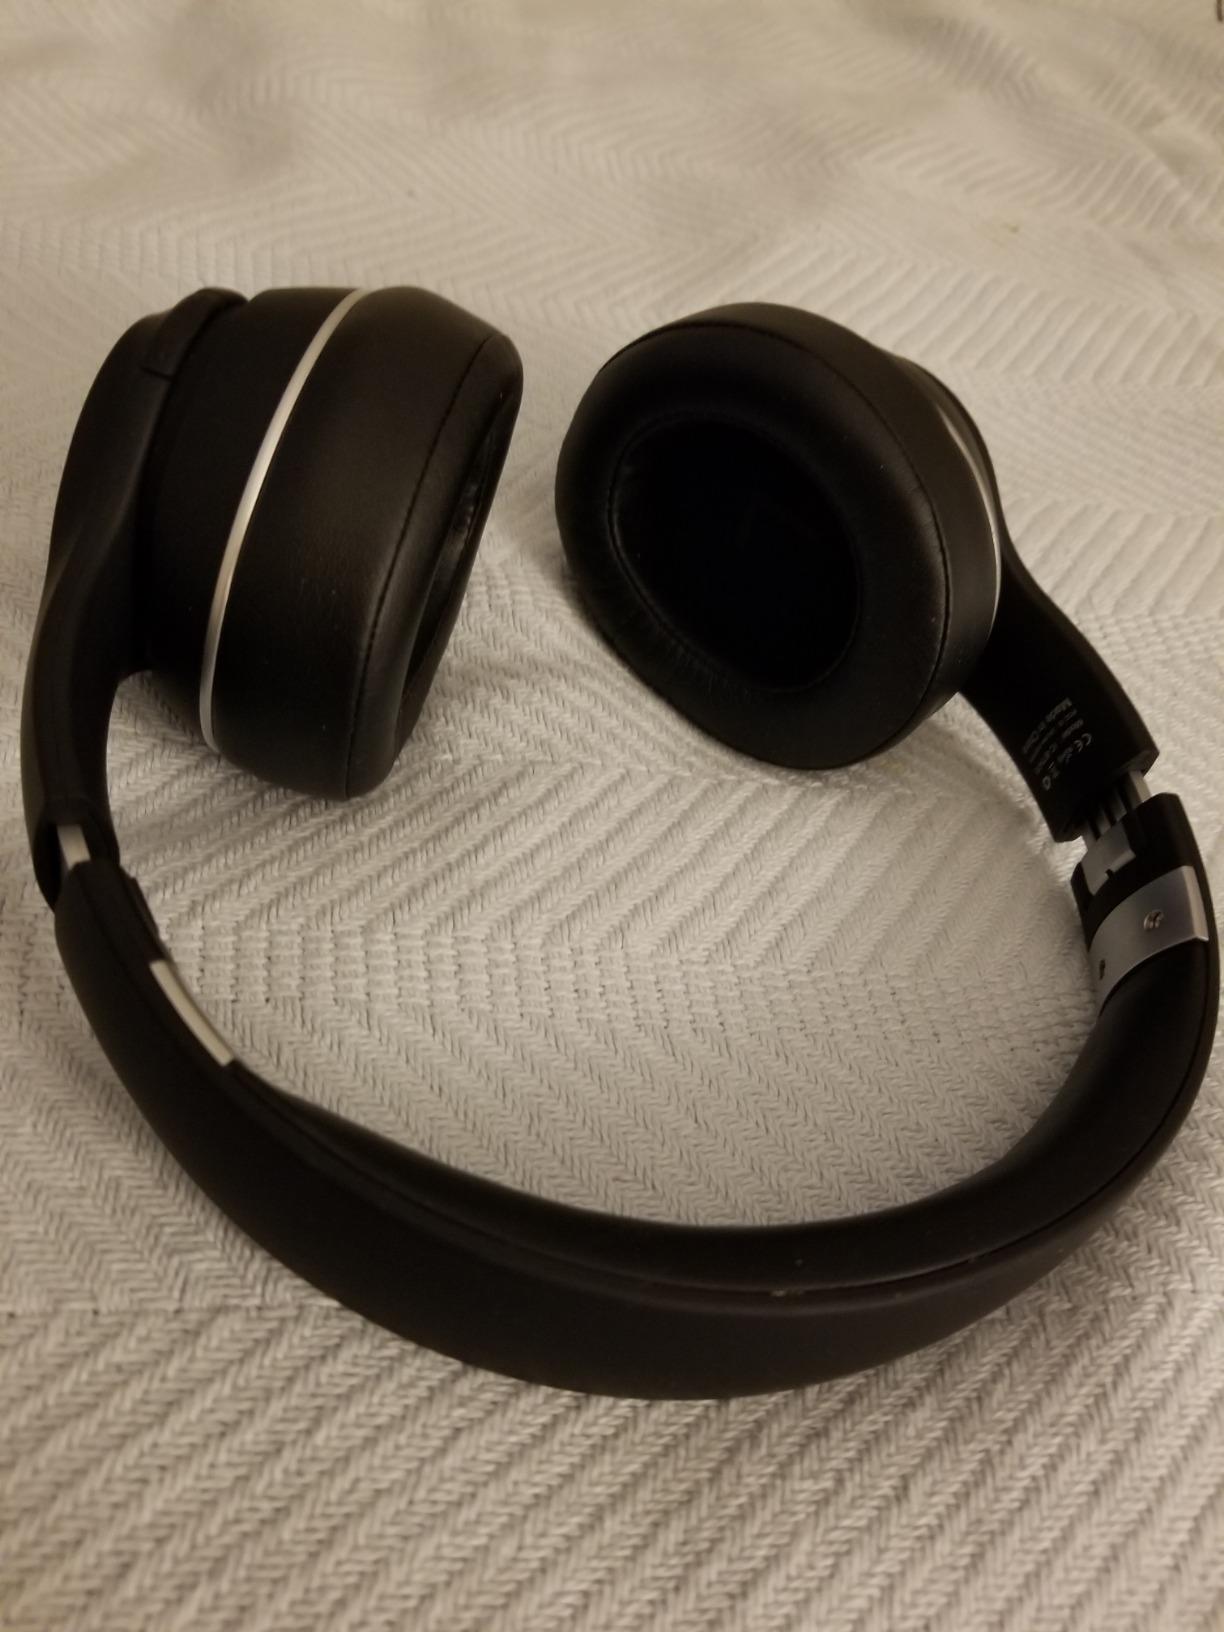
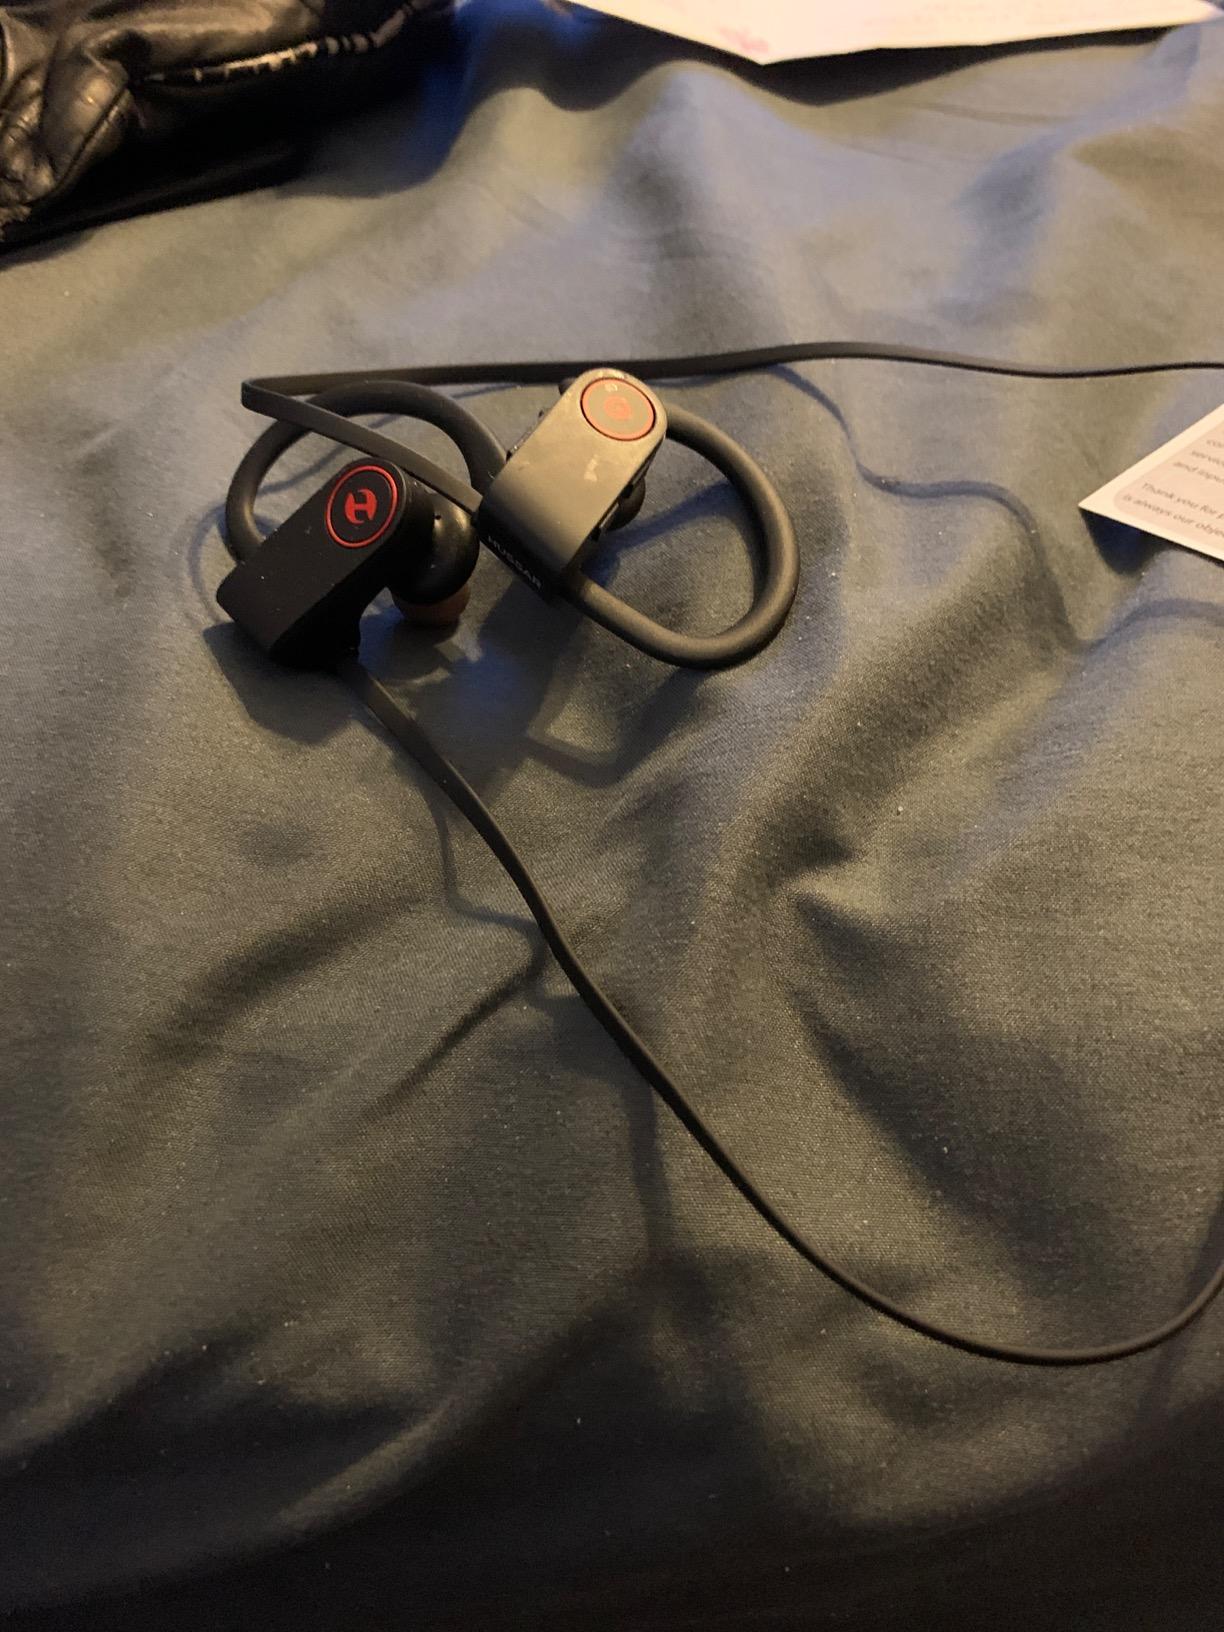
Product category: headphones
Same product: no